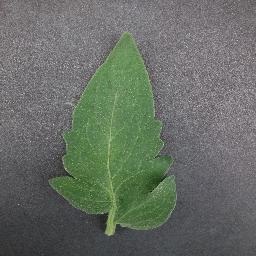
Label: Tomato___healthy